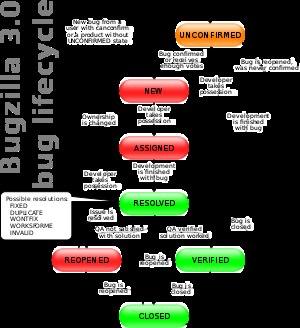
Bugzilla est un logiciel libre de système de suivi de problèmes avec interface web, développé et utilisé par l'organisation Mozilla. Il permet le suivi de bogues ou de « demande d'amélioration » sous la forme de « tickets ». Logiciel de type serveur, architecture trois tiers, il est écrit en langage Perl. Il est disponible sous UNIX et est distribué sous tri-licence MPL/LGPL/GPL.